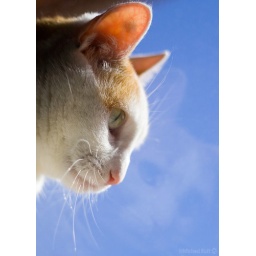
My cat against the blue Arizona sky. Nothing photoshopped here, that's her reflection looking out the window.